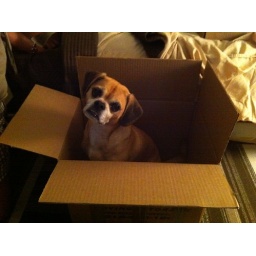
Step one: Put your dog in a box